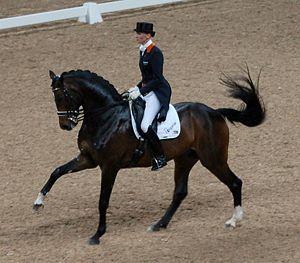
Le Hanovrien est une race de chevaux de sport allemands, dont le nom provient de la ville de Hanovre. Il prend forme aux XVIIᵉ et XVIIIᵉ siècles, par croisement avec le Holsteiner au haras national de Celle. Destiné aux travaux de ferme un premier temps, il est allégé pour la remonte de la cavalerie au XIXᵉ siècle, quand les croisements avec le Pur-sang et le Mecklembourgeois l'influencent. Après un court retour à la traction agricole, la race est réorientée vers les sports équestres au milieu du XXᵉ siècle.